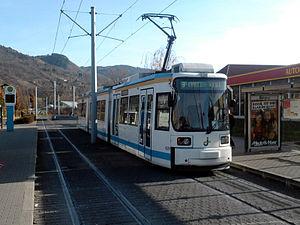
Le tramway de Iéna est le réseau de tramways de la ville de Iéna, en Allemagne. Ouvert le 6 avril 1901, il compte huit lignes et dessert 48 arrêts.